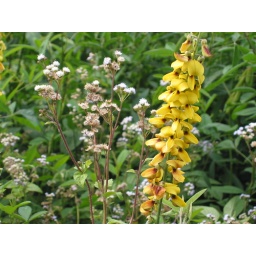
A splash of golden colour in the rain forest